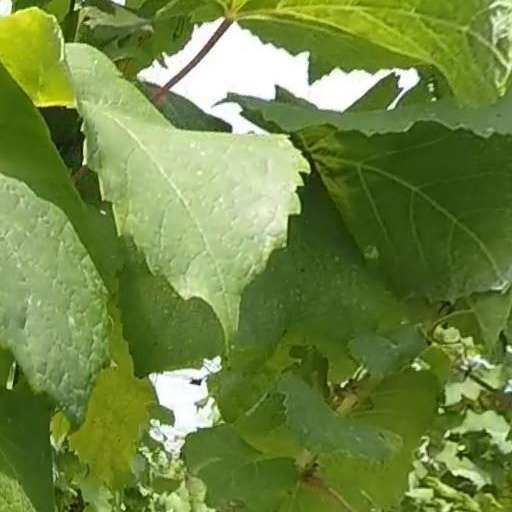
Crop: grape